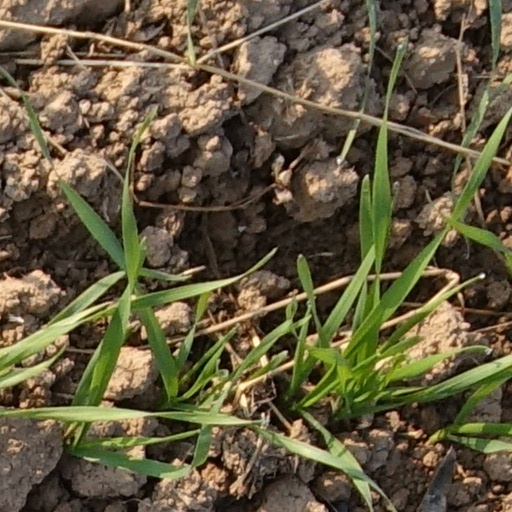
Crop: wheat